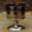
Label: cup